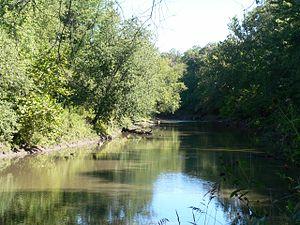
La Sangamon est le principal affluent de la rivière Illinois, long d'environ 396 km, dans le centre de l'Illinois aux États-Unis. Il draine une zone agricole principalement rurale entre Peoria et Springfield. La rivière est associée au début de la carrière d'Abraham Lincoln et a joué un rôle important dans le début de la colonisation européenne de l'Illinois lorsque la région autour était connue sous le nom de Sangamon River Country. La section de la rivière Sangamon qui traverse le parc Robert-Allerton près de Monticello a été nommée monument naturel national en 1971.